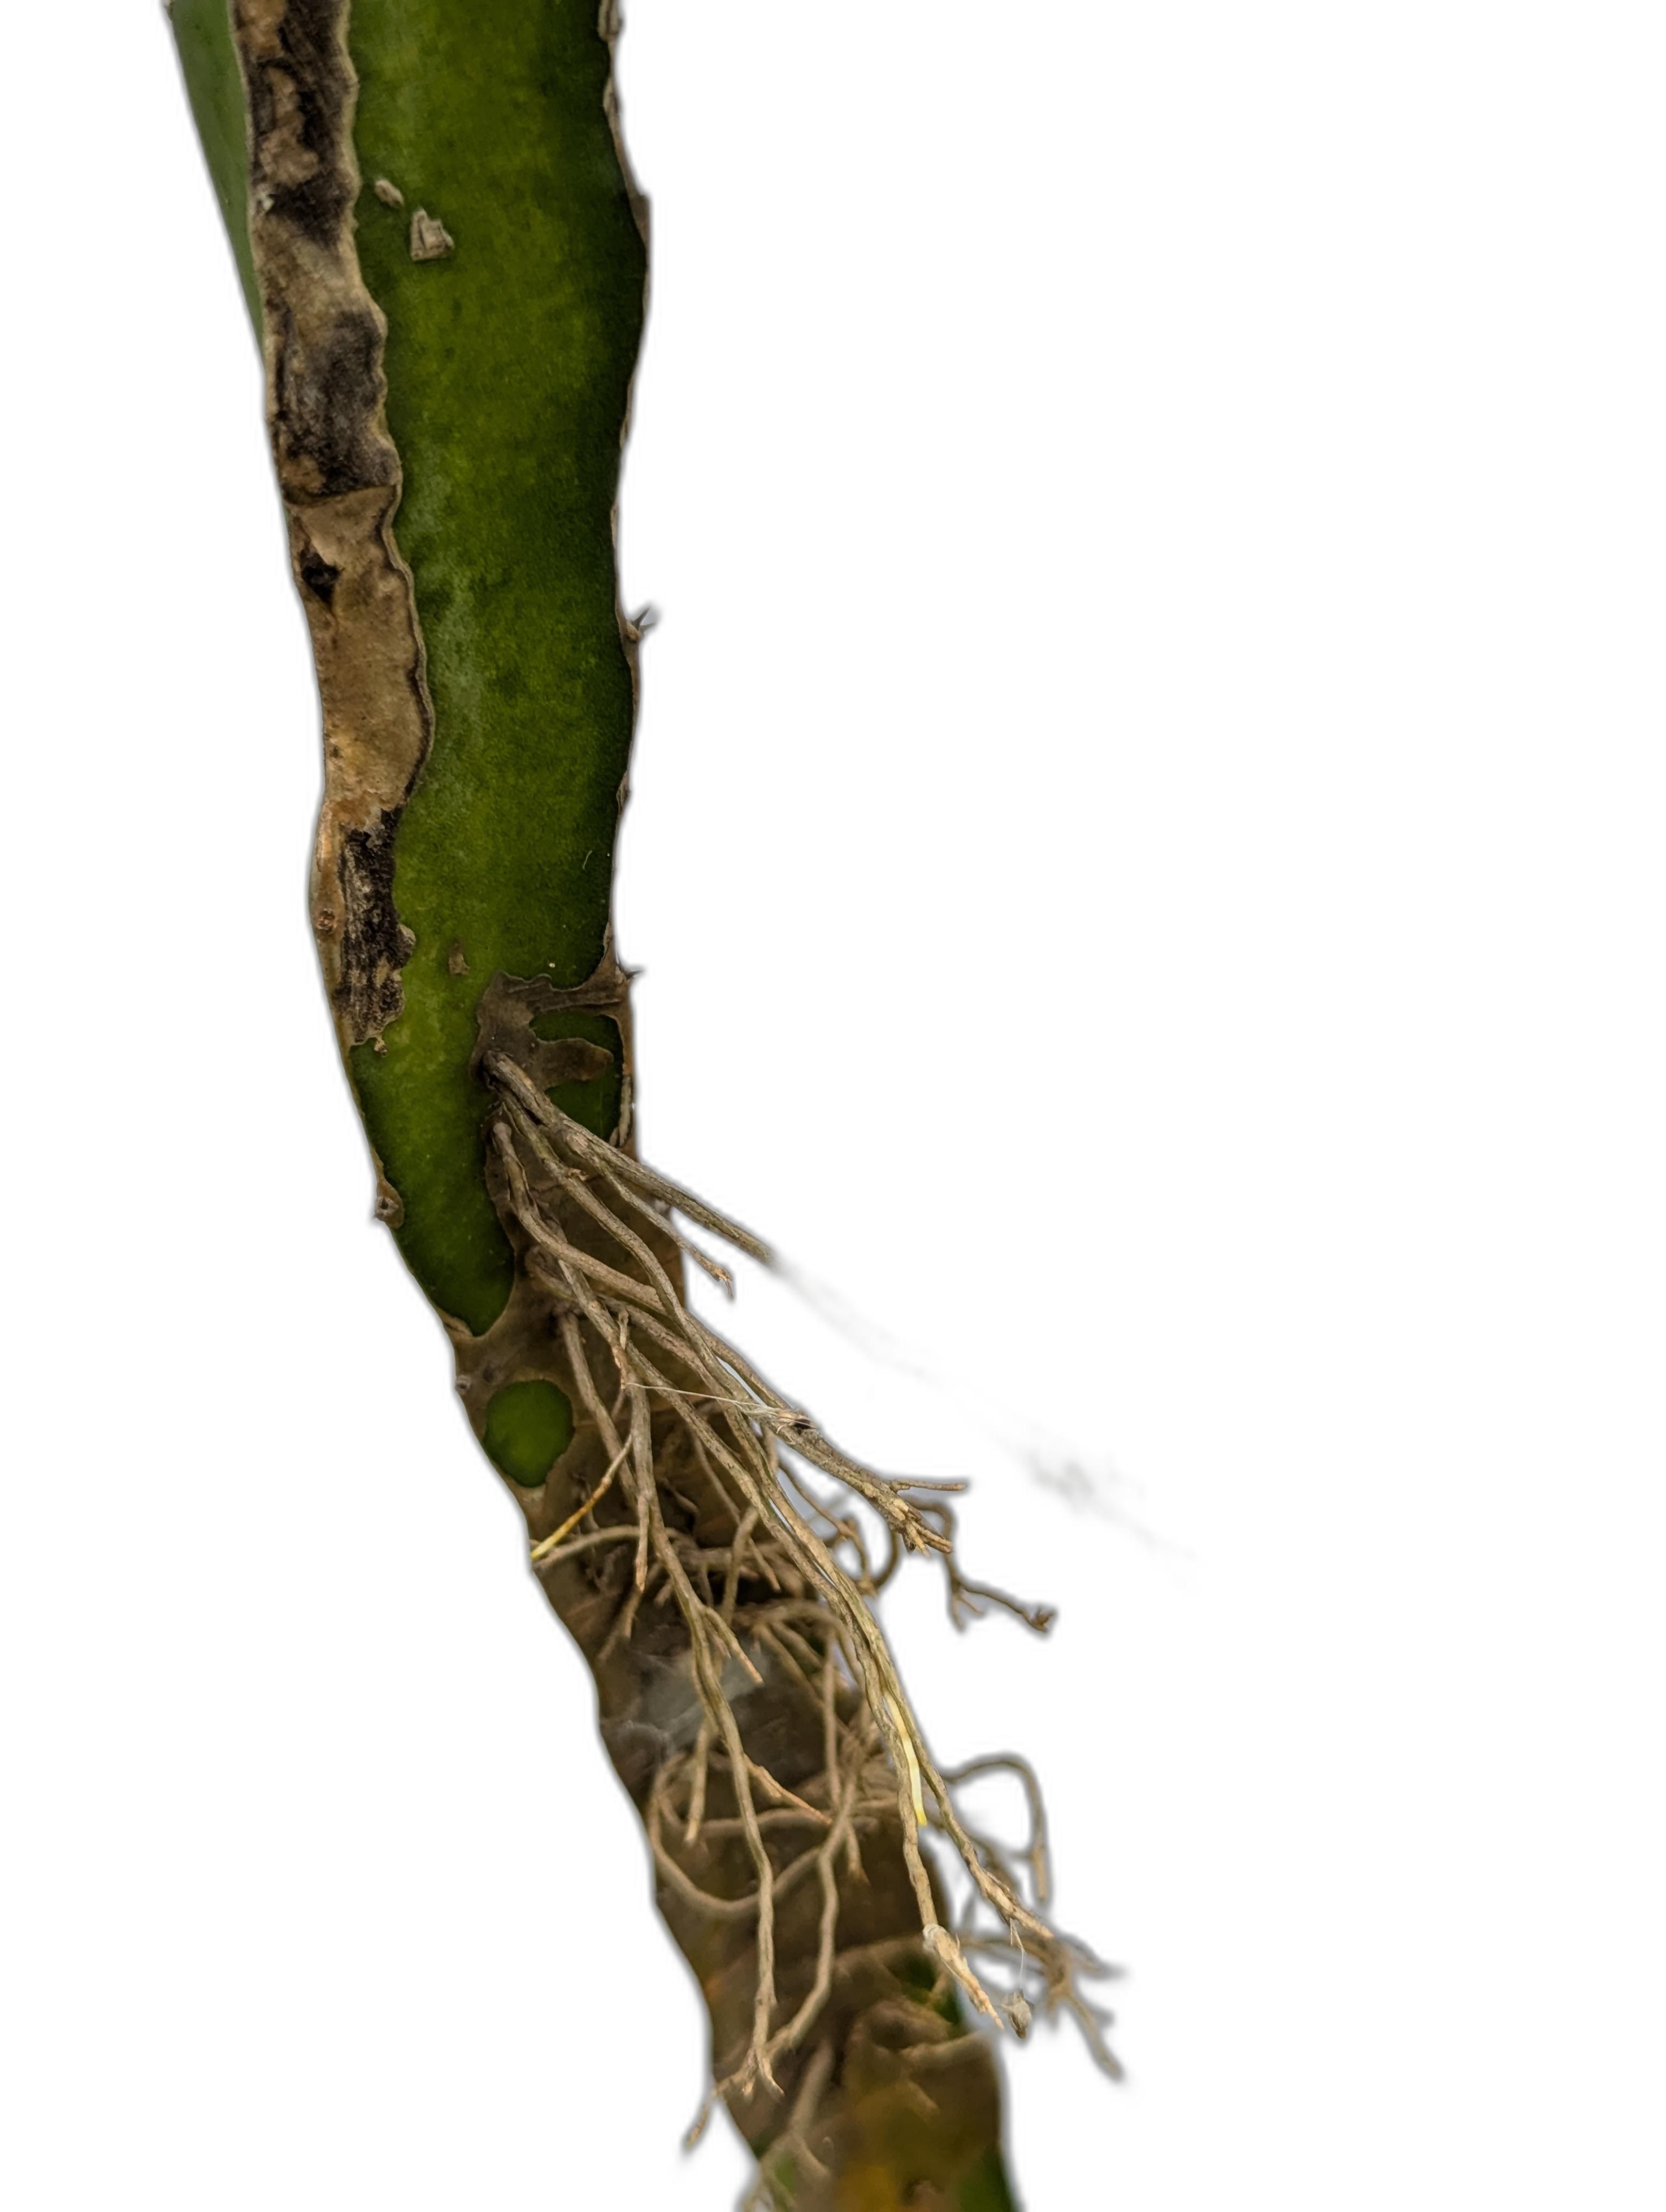
Label: Bad leaf